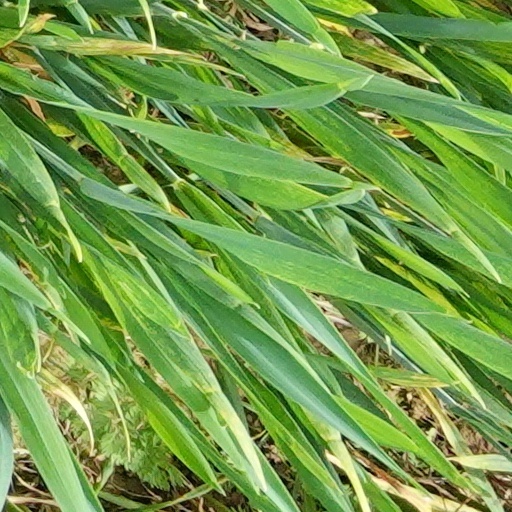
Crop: wheat